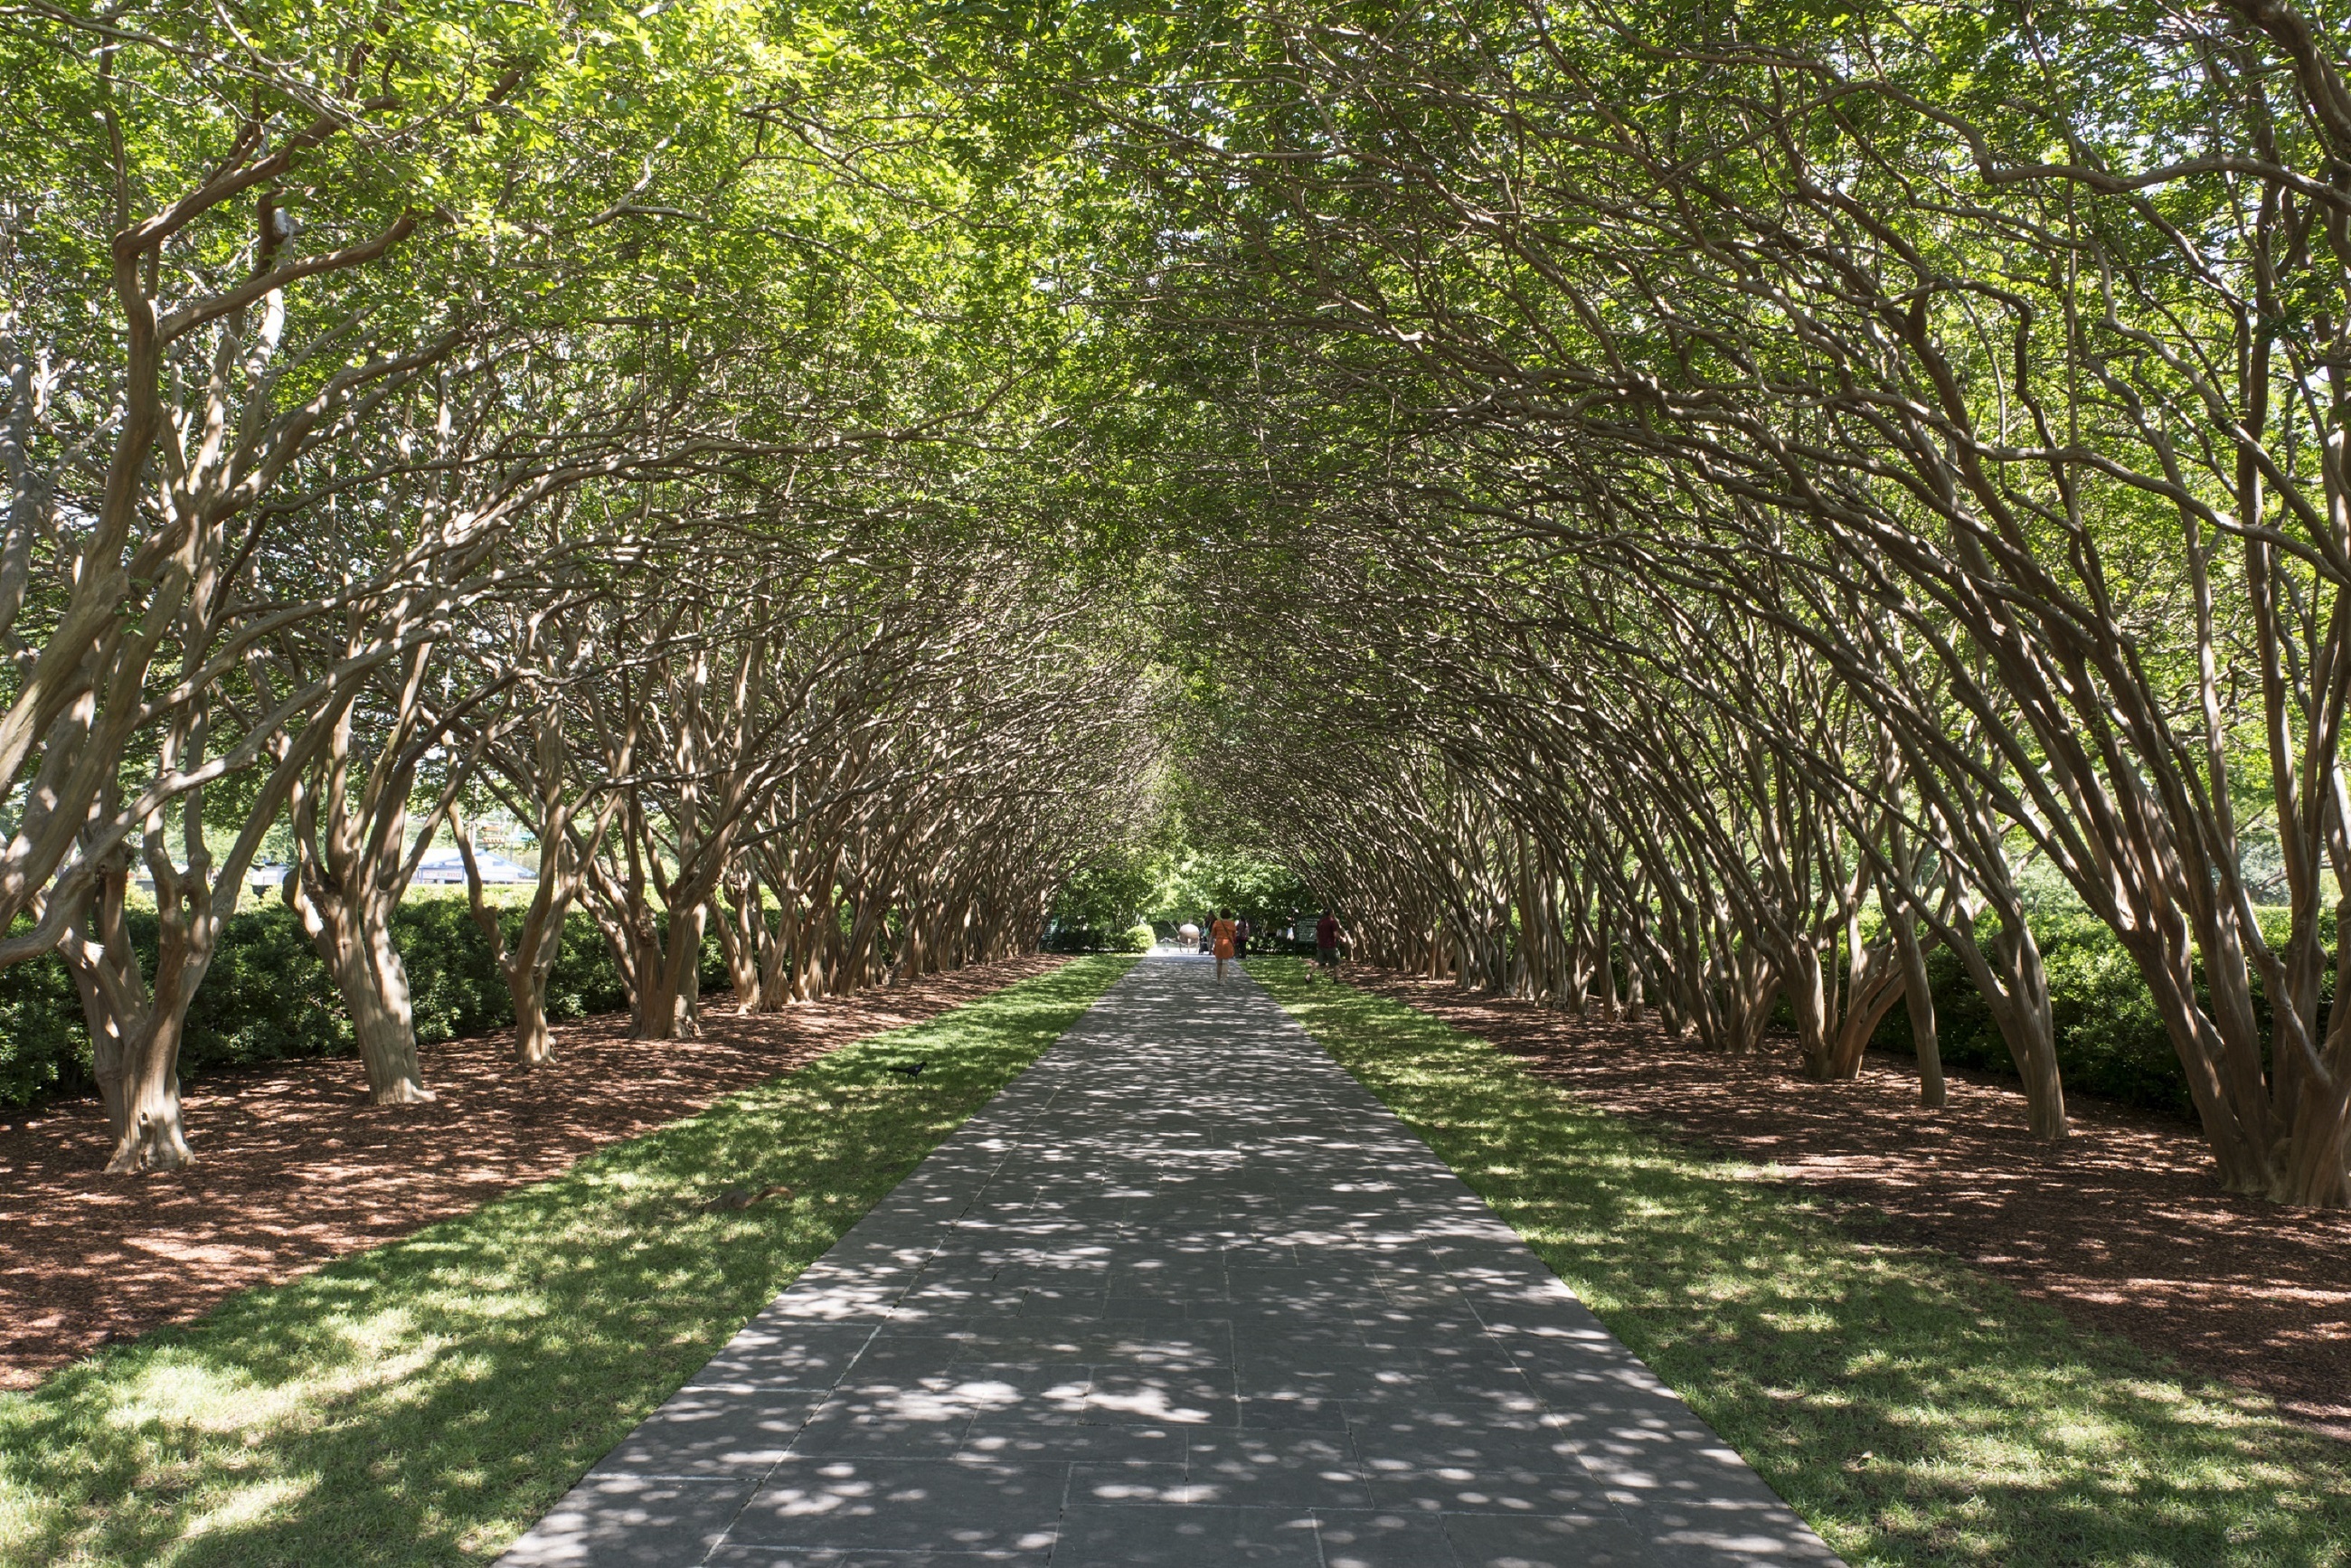
tree, nature, forest, path, pedestrian, plant, sidewalk, flower, shade, urban, walkway, canopy, tranquil, shadow, usa, covered, botany, garden, outdoors, shrub, growing, plantation, botanical garden, texas, woodland, cultivated, tree lined, dallas arboretum botanical garden, woody plant